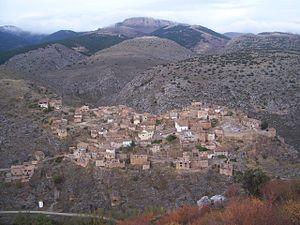
Purujosa est une commune d’Espagne, dans la province de Saragosse, communauté autonome d'Aragon, de la comarque de Aranda.